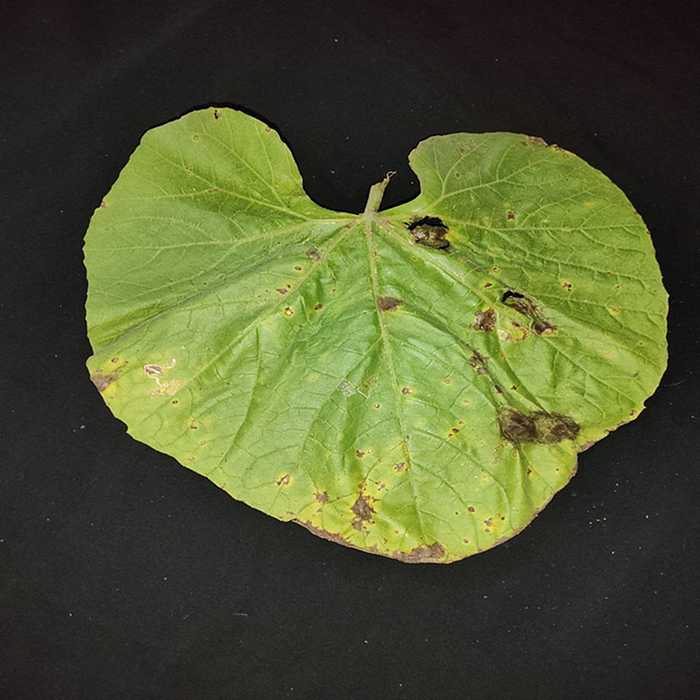
Plant: Bottle gourd
Label: Downey mildew